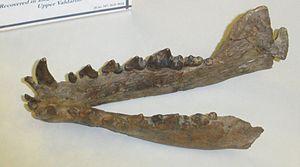
La liste des espèces d'animaux disparus d'Europe comptabilise les animaux éteints, réintroduits et disparus localement d'Europe du Pliocène à l'Holocène.